Nenjinile

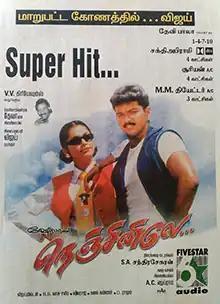
Poster

Nenjinile is a 1999 Indian Tamil-language crime action film written by A. C. Jairam and directed by S. A. Chandrasekhar. The film stars his son Vijay and Isha Koppikar, while Sonu Sood, Sriman, Nizhalgal Ravi, Devan and Manivannan play supporting roles. The film's music is composed by Deva with cinematography by Vijay Milton. The film is inspired by "Abhimanyu" (1991). The film was released on 25 June 1999 and grossed worldwide.